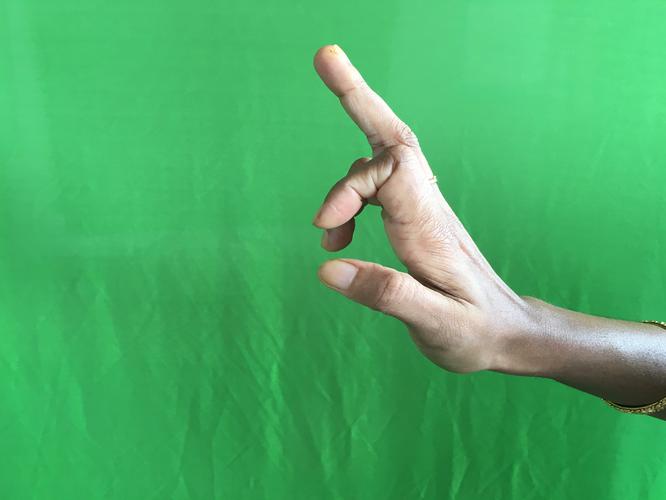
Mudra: Shukatundam
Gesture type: single_hand